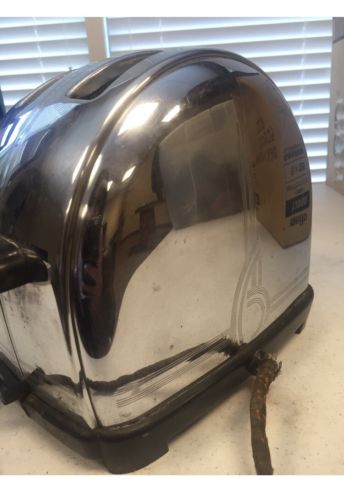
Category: toaster